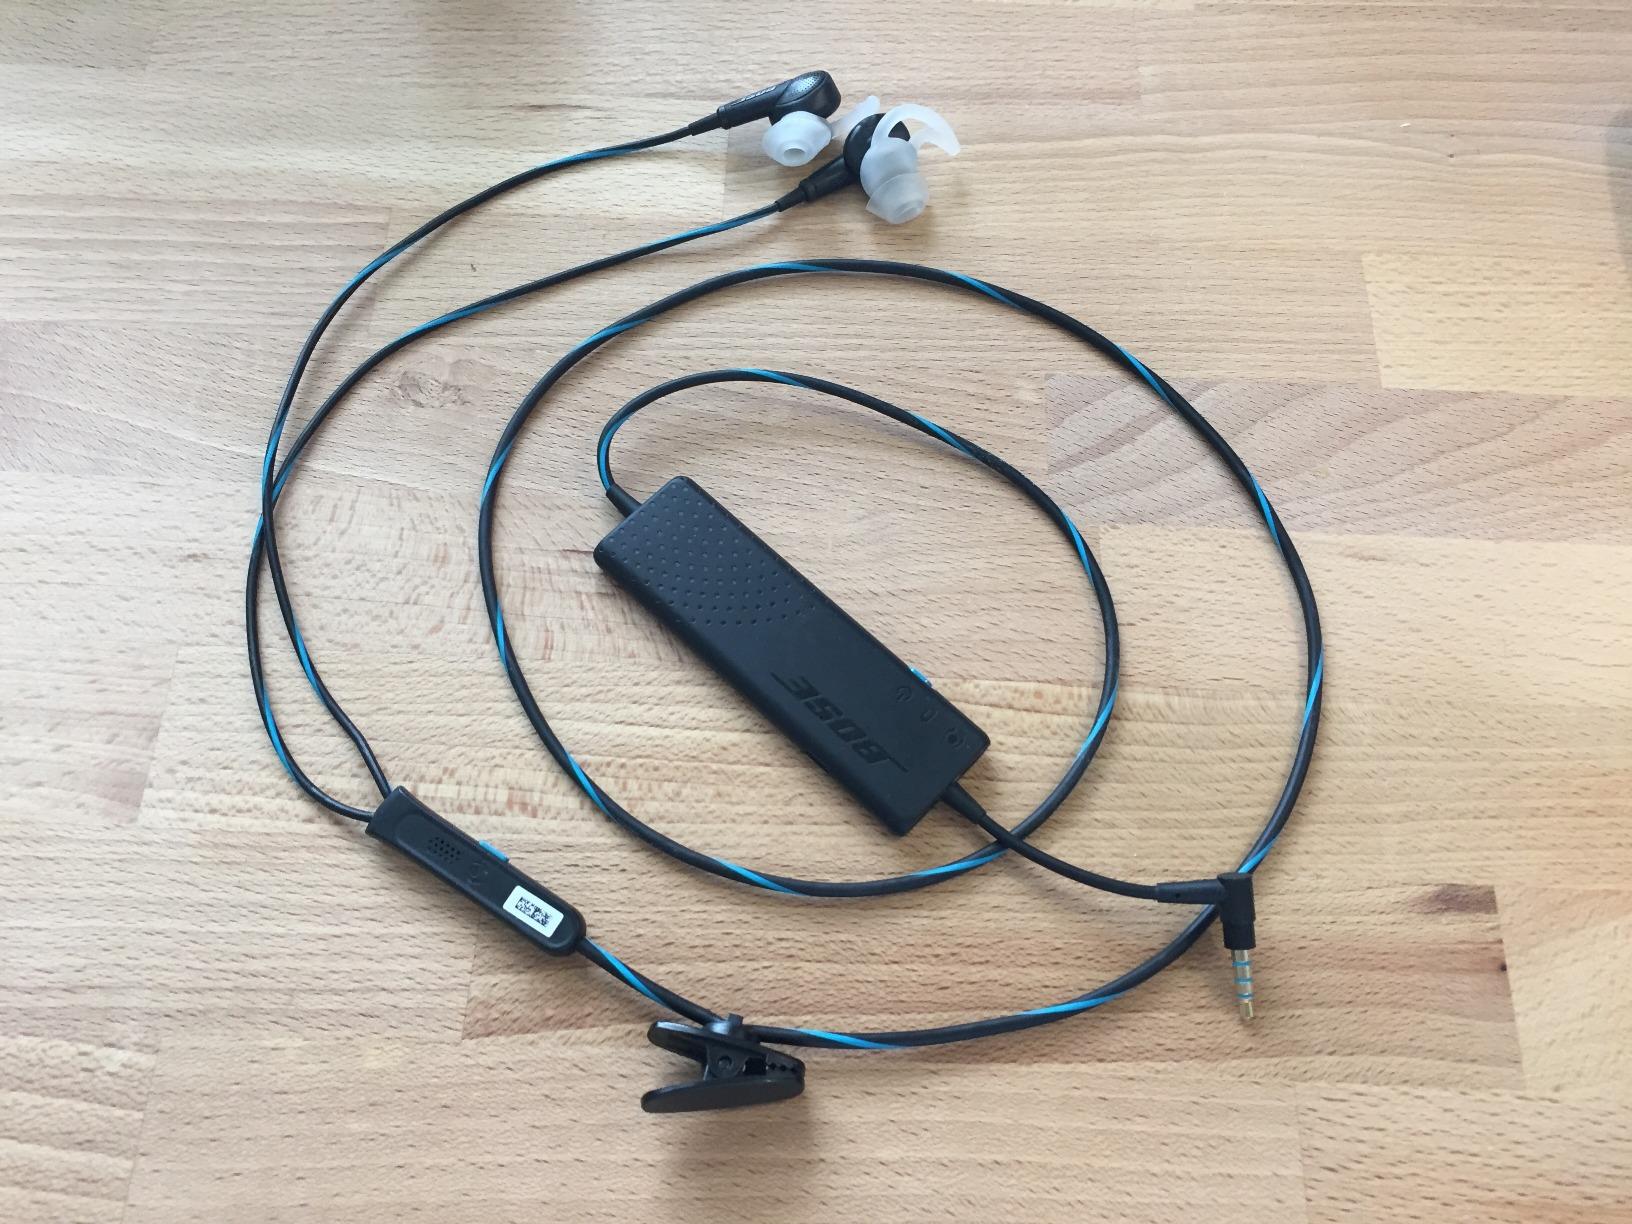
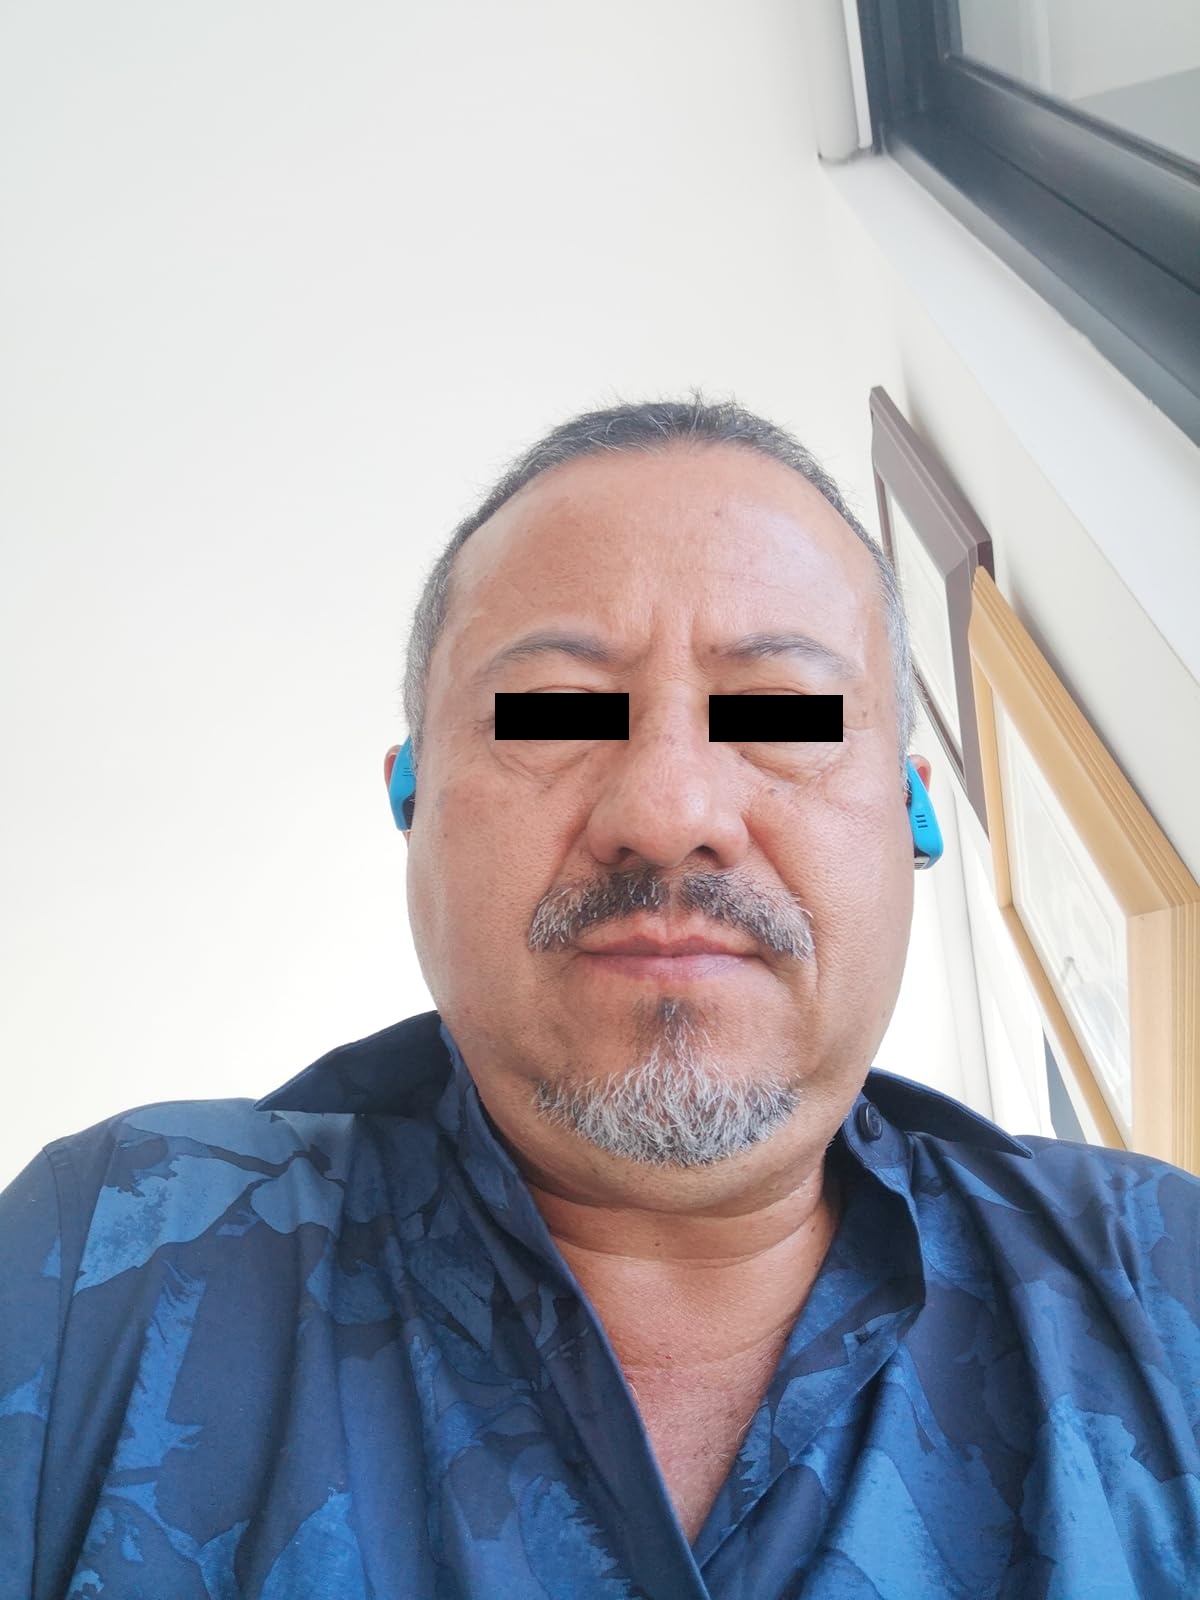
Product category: headphones
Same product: no